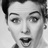
Emotion: surprise